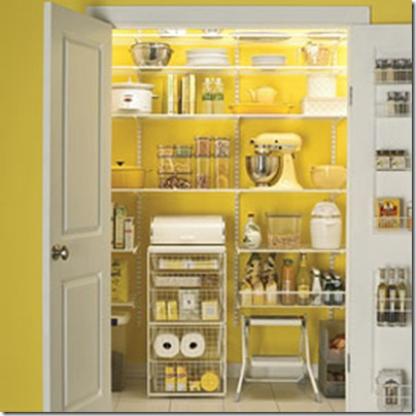
Scene: Indoor